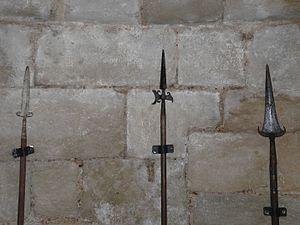
Une hallebarde entre deux pertuisanes, salle des gardes de la tour Mataguerre, Périgueux, Dordogne, France.